Fort d'Aubervilliers station

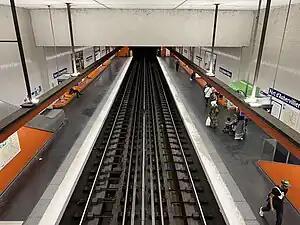
Fort Aubervilliers Platforms

Fort d'Aubervilliers is a station of the Paris Métro. It is named after the old Fort d'Aubervilliers, one of the 16 forts built between 1841 and 1845 as the first belt of defence at a cannonball's distance outside Paris' 19th century wall.